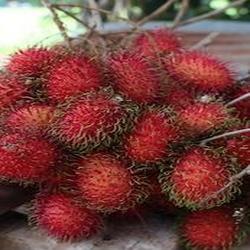
Label: Rambutan